Jeb Bush

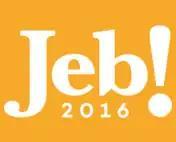
Bush's campaign logo

By extending the exploration mode of his potential candidacy to a six-month period (his scheduled announcement came one day short of six months into his exploratory phase), Bush used his time to get acquainted with the press, court donors, and prepare a strategy. In doing this, he navigated several campaign finance laws which limit donations and prohibit coordination with Super PACs. This included delaying his official announcement to run, in order to circumvent the cap on primary donations of $2,700 per individual. In May 2015, it was reported that Bush had been raising money since January 2015, estimated to be close to 100 million, for his super PAC, Right to Rise.